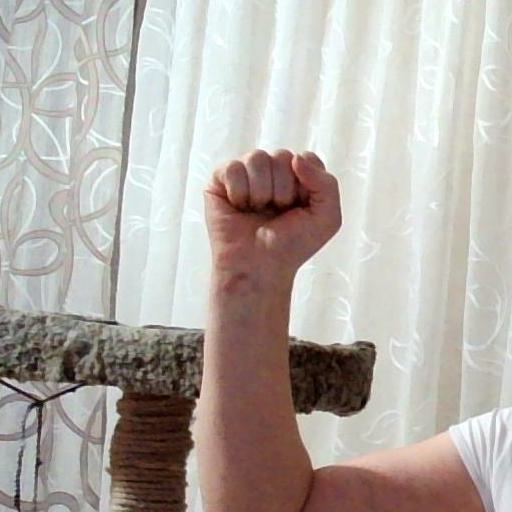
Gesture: fist